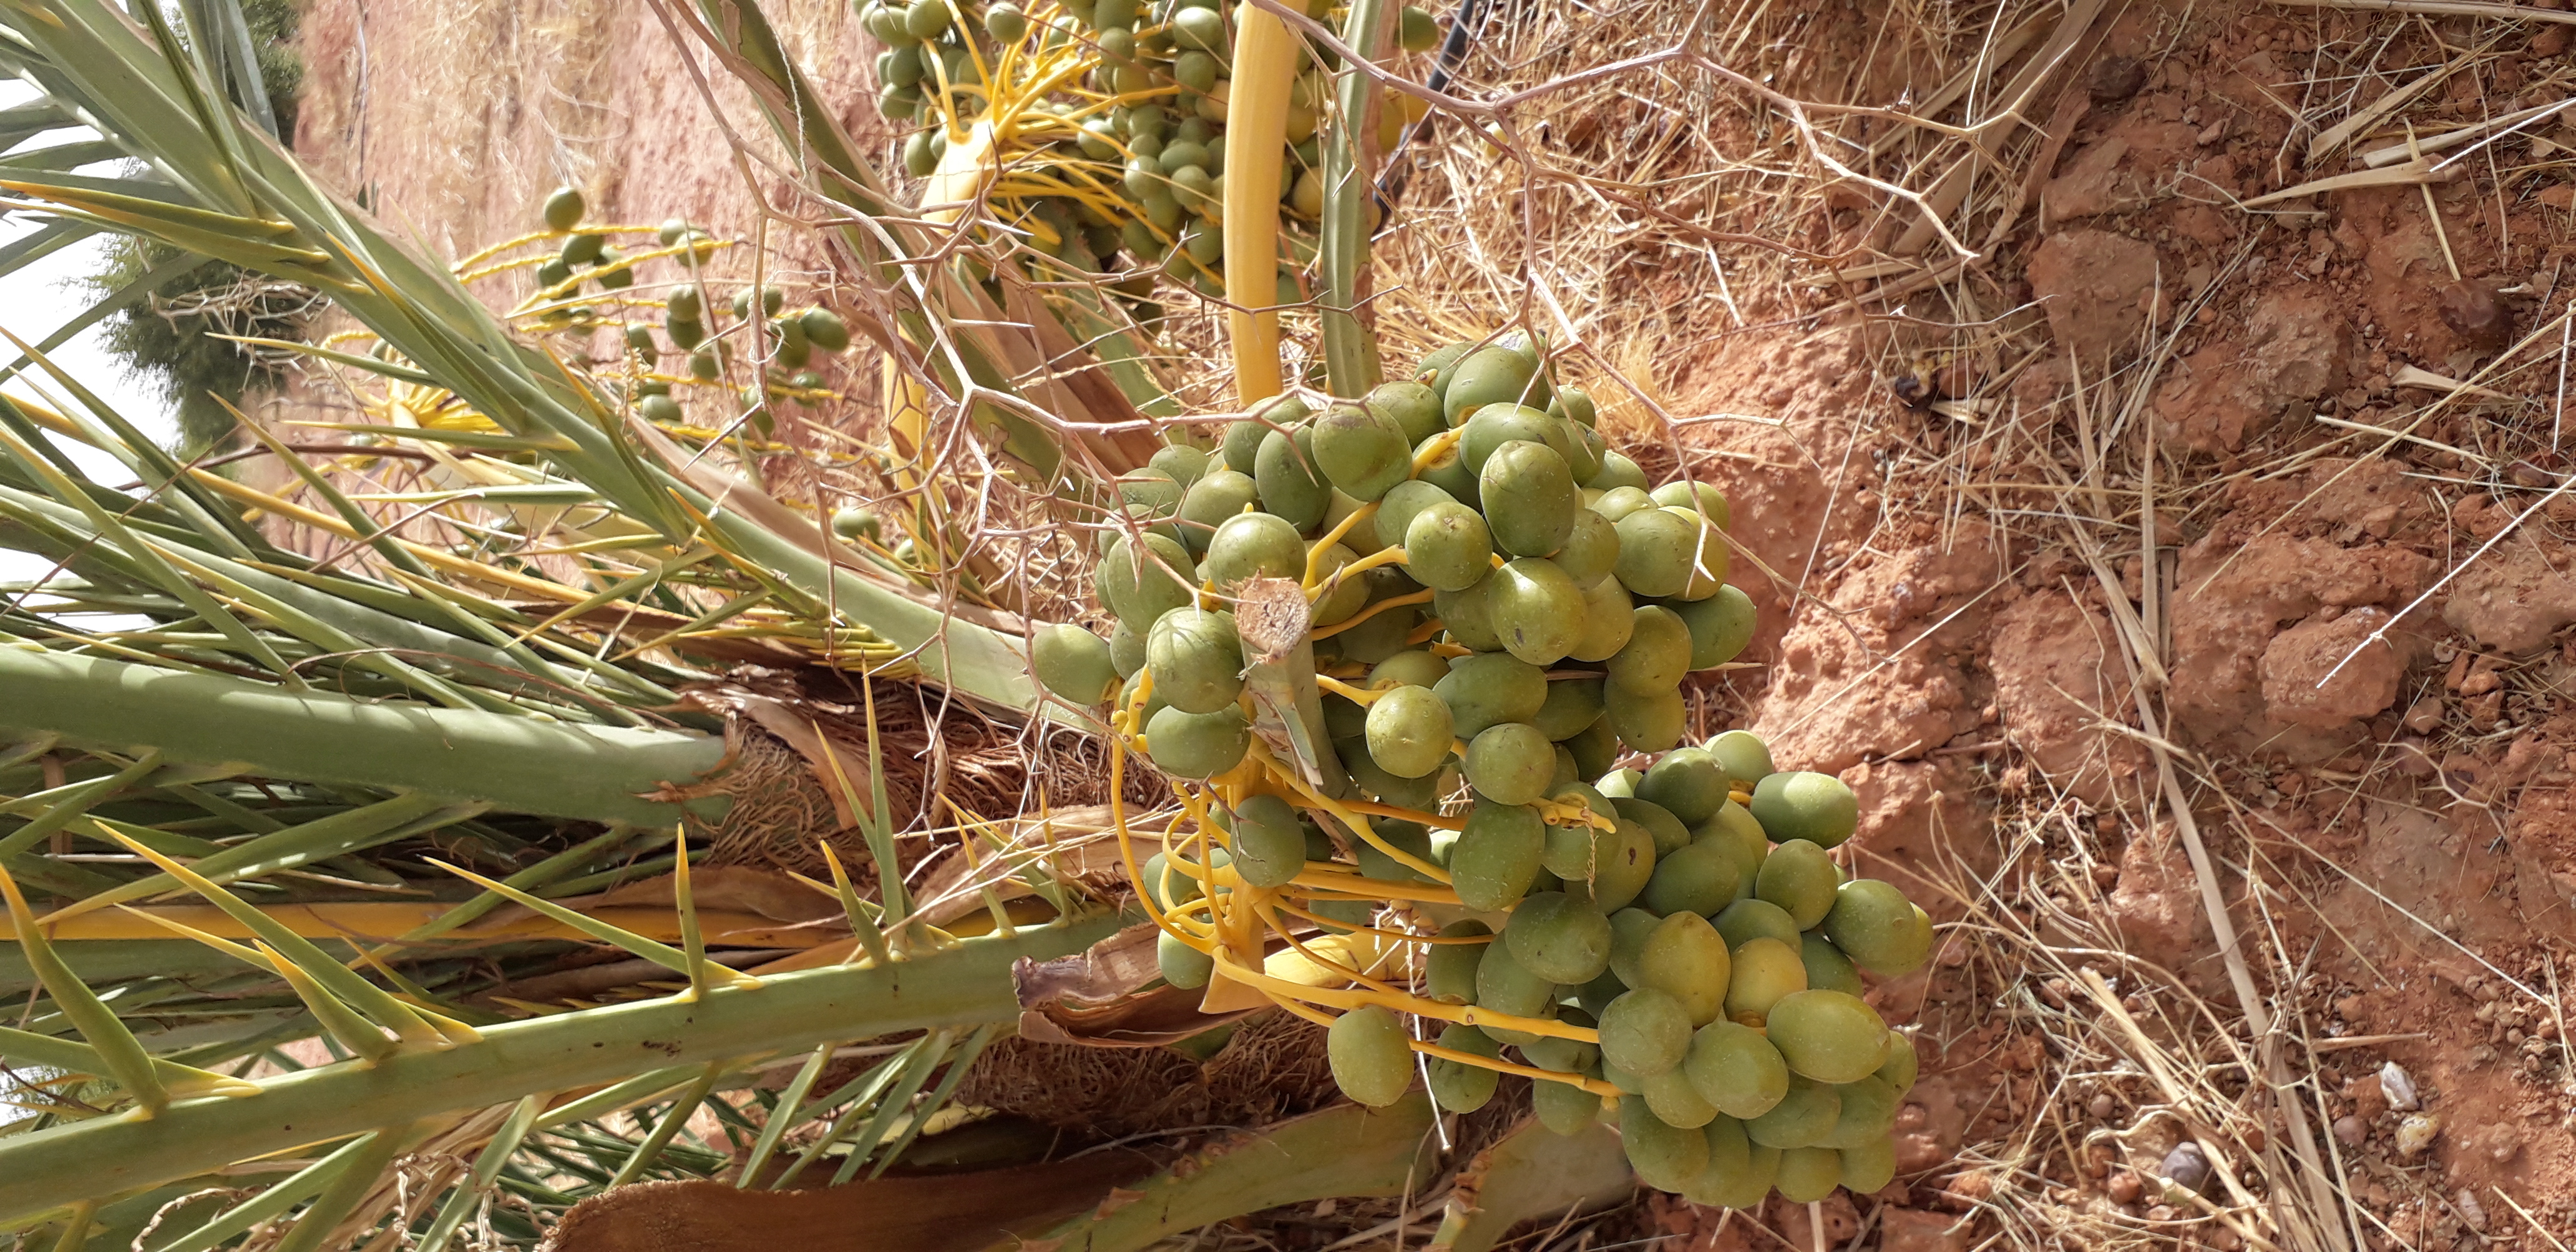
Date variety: kholt